Valérian and Laureline

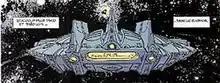

Mr Albert is Galaxity's contact on 20th-century Earth. He makes his first appearance in "Métro Châtelet, Direction Cassiopeia". He is a retired gentleman who drives an obsolete Renault 4CV and lives in the suburbs of Paris, France. He maintains a wide range of contacts in government and scientific circles as well as with many experts in fields outside the mainstream such as ufology, telepathy, and sorcery. He is also a pigeon fancier and uses his carrier pigeons to relay messages between some of his contacts. Unlike Valérian he tries to avoid getting involved in the thick of the action and never acts impulsively, always preferring to take his time about things. He enjoys the finer things in life: gourmet cuisine, fine wines and likes to take things easy.